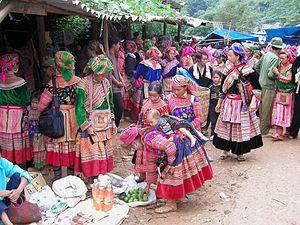
Une ethnie ou un groupe ethnique est une population humaine qui considère avoir en commun une ascendance, une histoire, une culture, une langue ou un dialecte, un mode de vie ; bien souvent plusieurs de ces éléments à la fois. L'appartenance à une ethnie ou ethnicité est liée à un patrimoine culturel commun, que ce soit la tradition, les coutumes, le rôle social, l'origine géographique, l'idéologie, la philosophie, la religion, la cuisine, l'habillement, la musique…